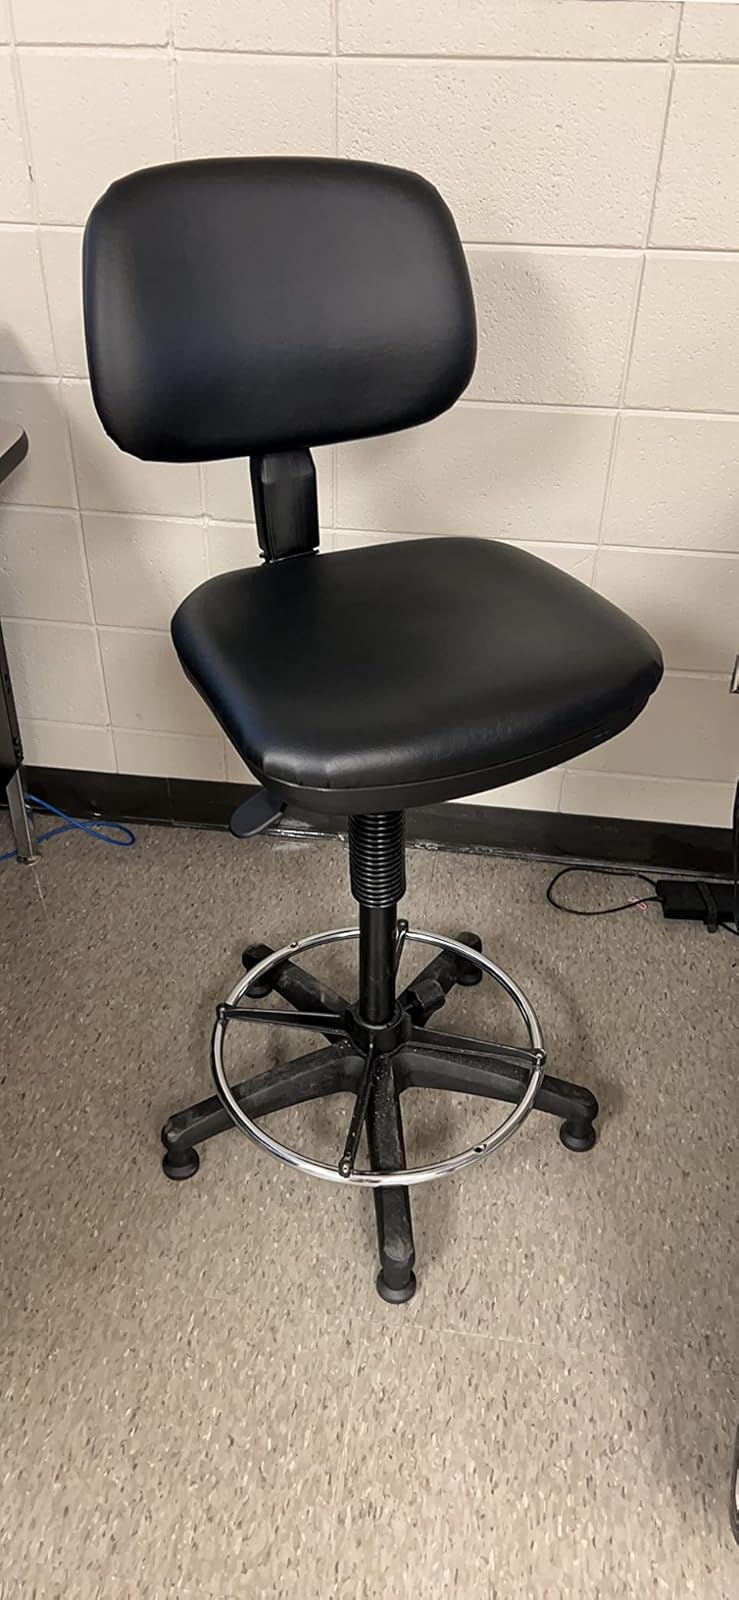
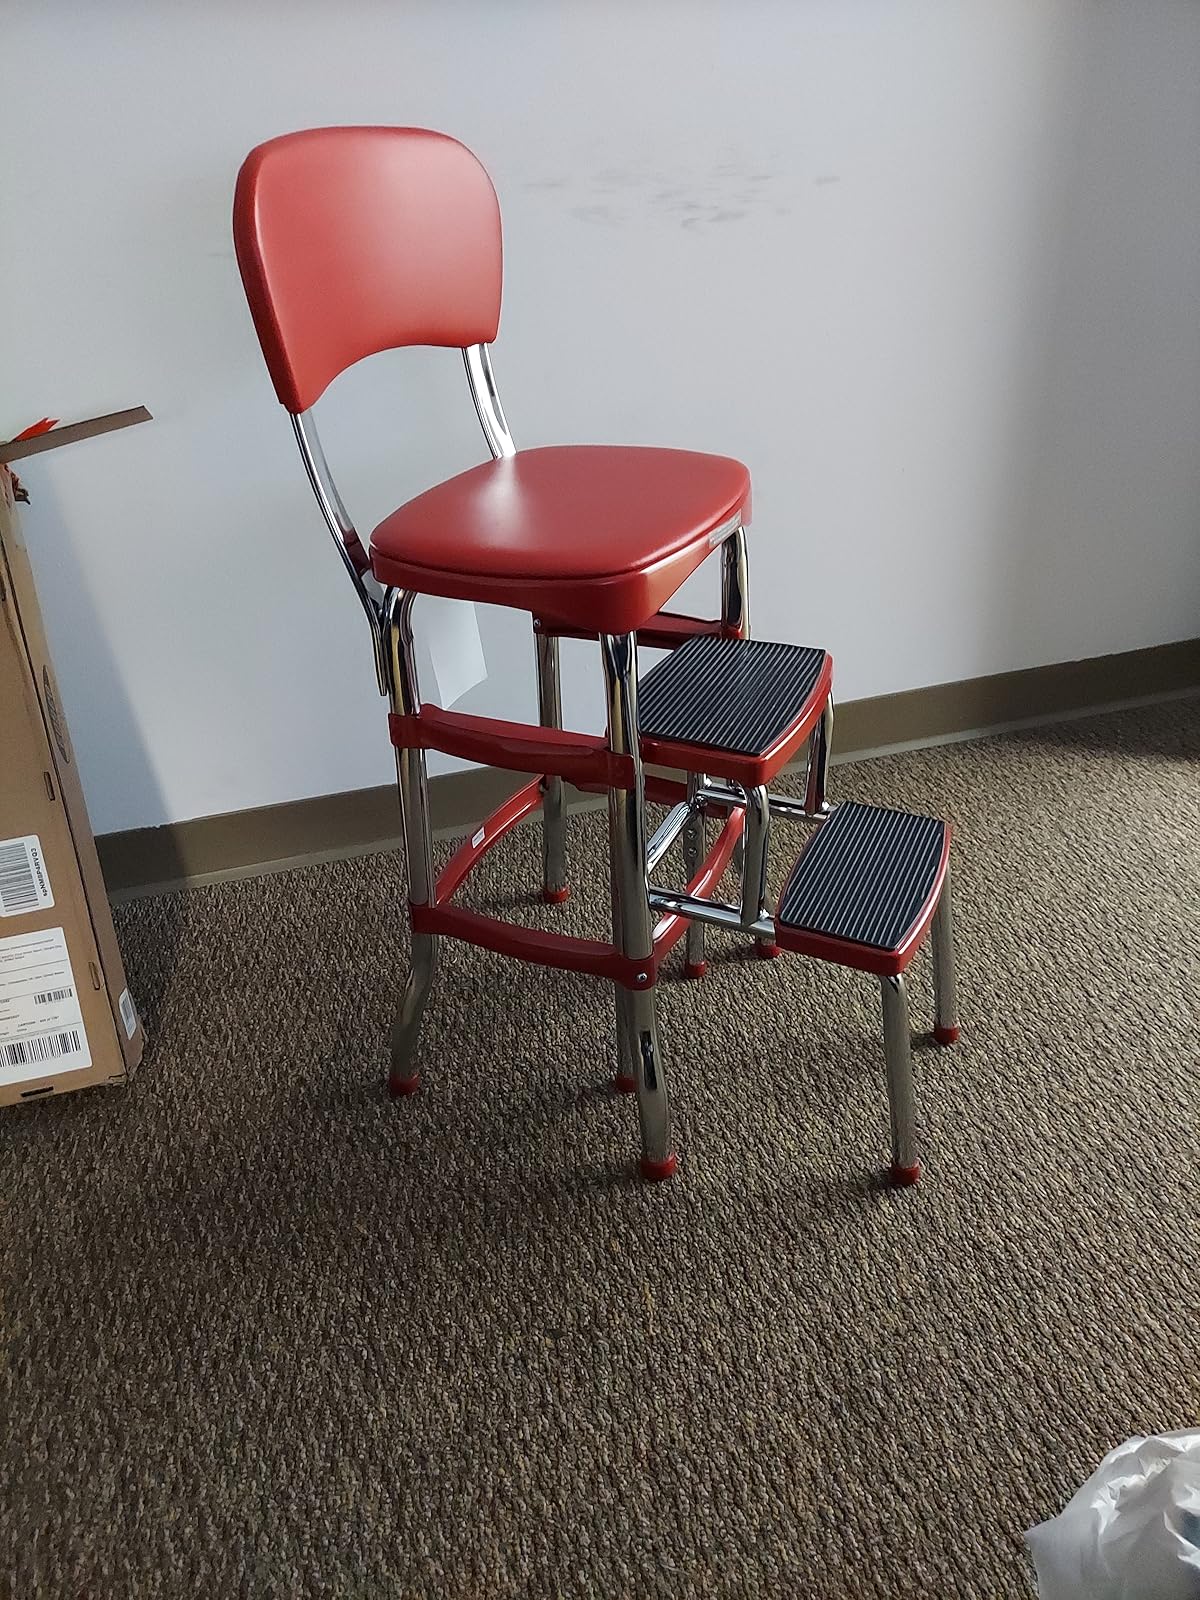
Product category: items_chair
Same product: no